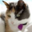
Label: cat